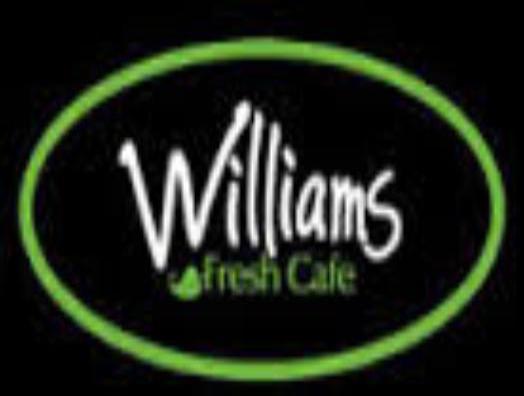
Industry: Food